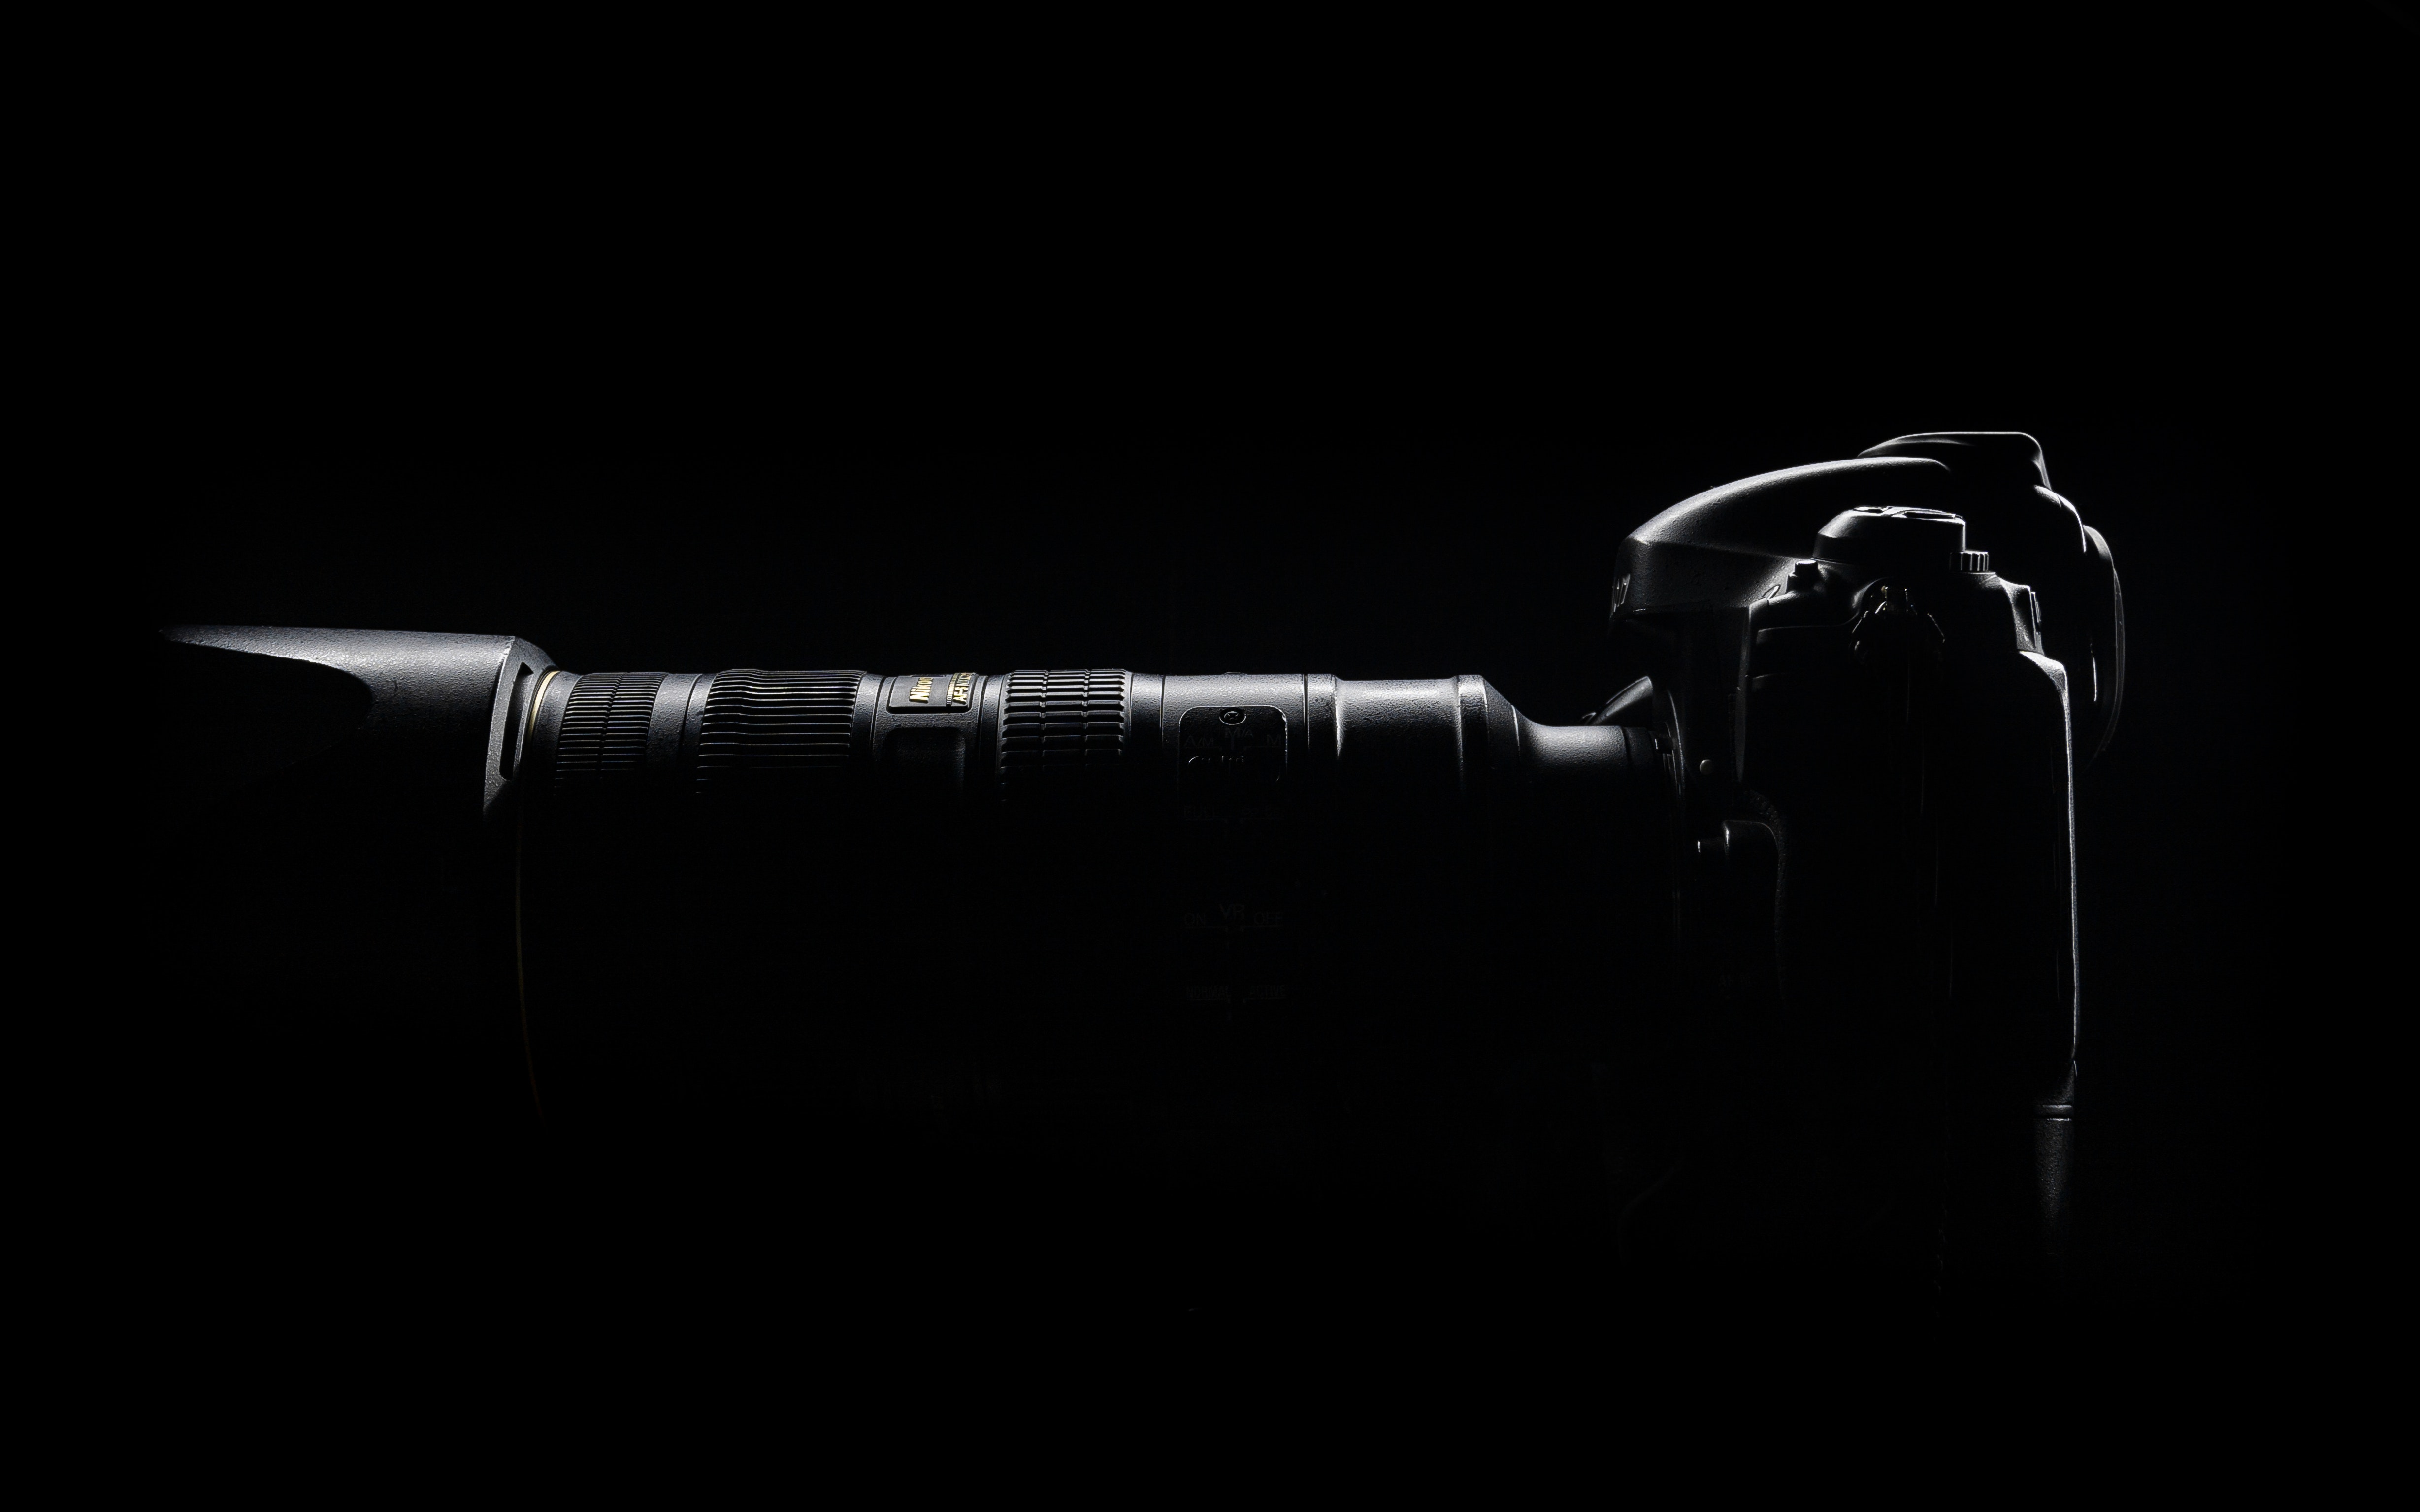
black, product, darkness, still life photography, photography, black and white, monochrome